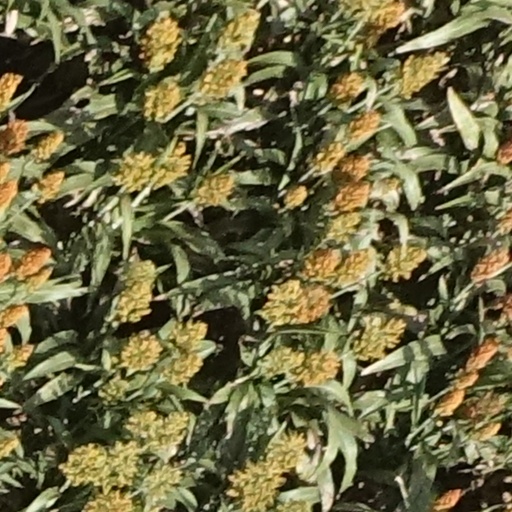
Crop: sorghum